Mikhail Semyonov (politician)

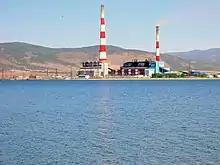
The , one of several economic projects developed during Semyonov's tenure.

Semyonov oversaw several initiatives to strengthen Buryatia's economic standing, such as the building of , and the fourth power unit of the . Other industrial and economic developments included the construction of the Tugnuysky coal mine, the LEP-500 main power transmission line between Irkutsk and Gusinoozyorsk, 150 km of paved road between Mondy and Orlik, and a new telephone exchange in Ulan-Ude. He also participated in the development of a state-owned gold mining enterprise, which later became .